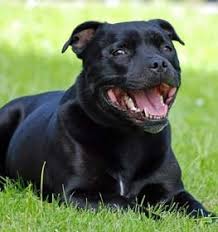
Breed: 203-n000015-Staffordshire_bullterrier